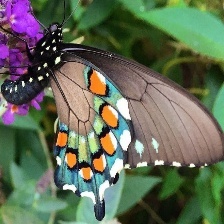
Species: PIPEVINE SWALLOW